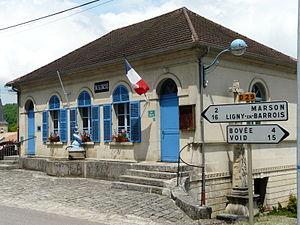
mairie de Reffroy (Meuse, France)
Reffroy est une commune française située dans le département de la Meuse, en région Grand Est.